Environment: real
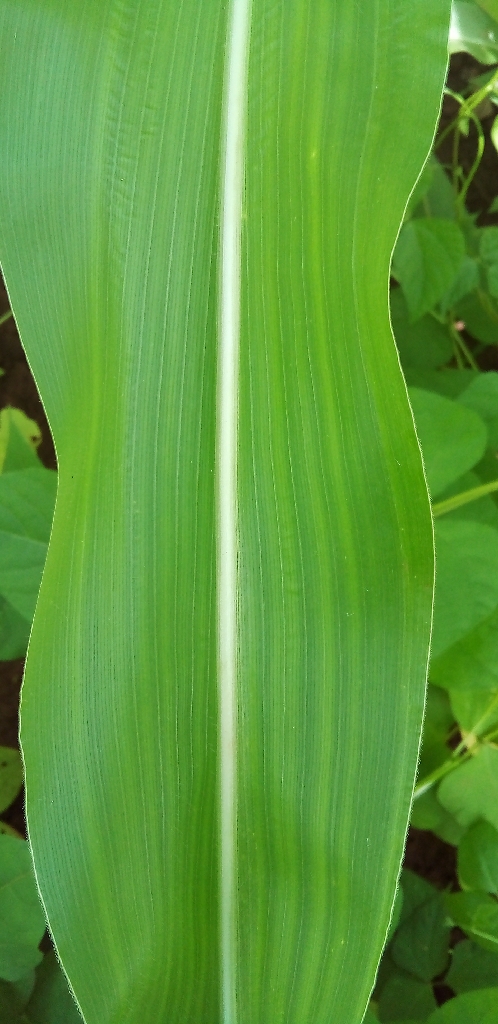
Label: healthy